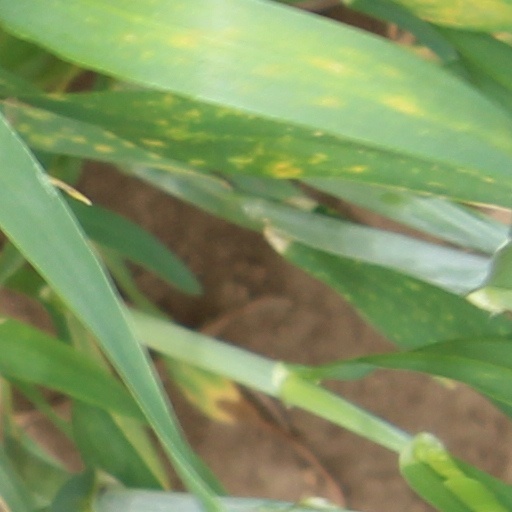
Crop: wheat